Stanislovas Kuzma

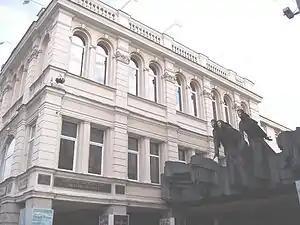
S. Kuzma, "Mūzų šventė" ("Festivity of Muses")

Stanislovas Kuzma (May 7, 1947 - August 14, 2012) was a Lithuanian sculptor. His works include decorative sculptures, monuments, small sculptures, sculptural portraits, tombstones, memorials, and medals. Among them are works on sacred subjects. He worked with stone, wood, and metal, often combining materials.